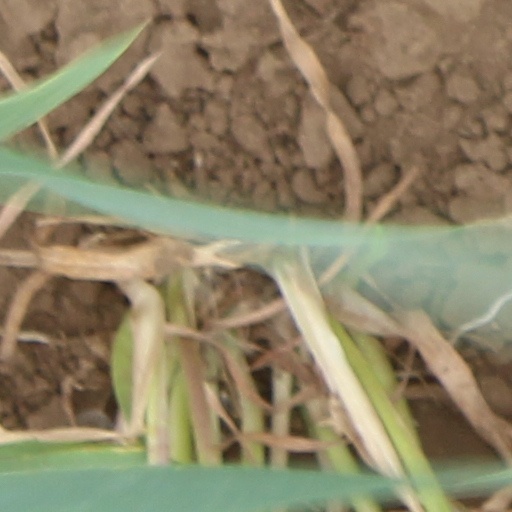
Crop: wheat